Prosecution of Donald Trump in New York

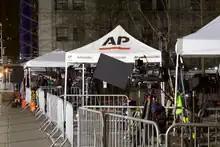
Press tents and cameras behind crowd control barriers, on a sidewalk

In March 2023, District Attorney Alvin Bragg's office indicated that an indictment was likely. By March 9, 2023, prosecutors had offered Trump a chance to testify before the grand jury the following week, indicating that they were likely preparing to indict him. Around that time, Trump and his spokesperson began referring to both Daniels' allegation and the DA's proceedings as "extortion". On March 10, 2023, Trump's lawyer Joe Tacopina asked New York City's Department of Investigation to review the criminal probe, asserting its "weaponization". On March 13, Tacopina announced that Trump would not testify. Early the next morning, "The Guardian" reported that Trump's lawyers had argued to the DA that Trump should not be indicted on the basis that the payment did not draw from campaign funds and would have been made regardless of his candidacy.